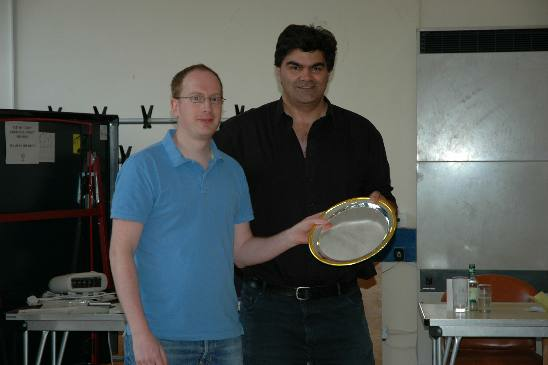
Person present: Yes